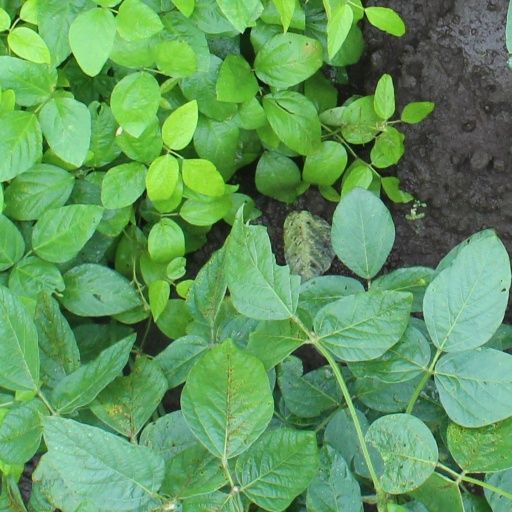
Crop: soybean